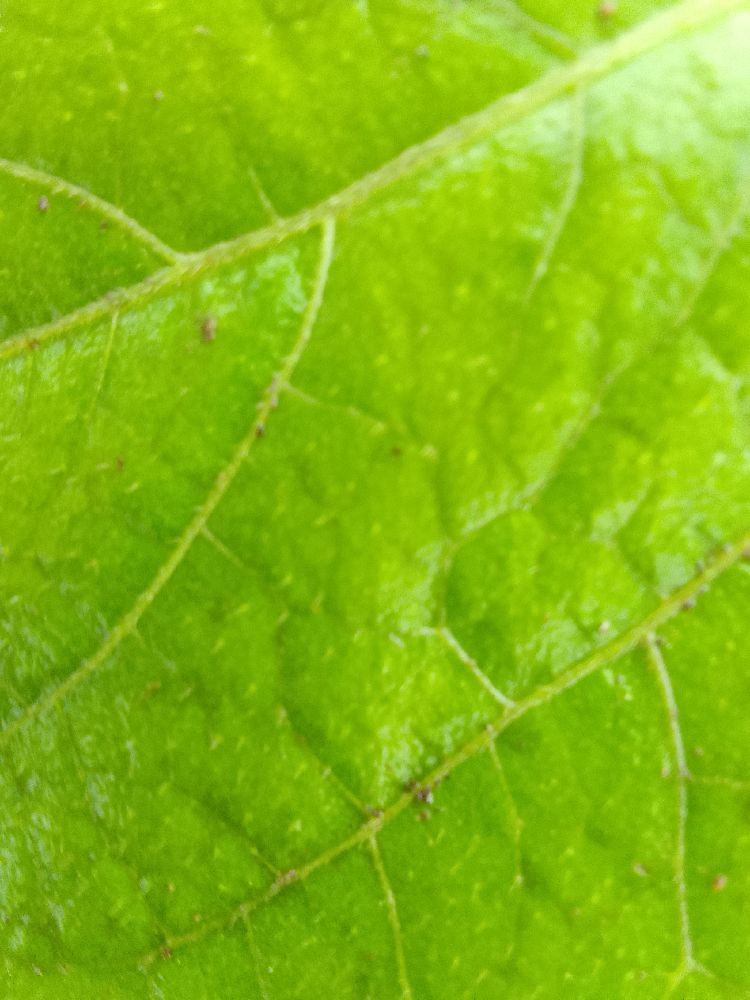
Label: healthy